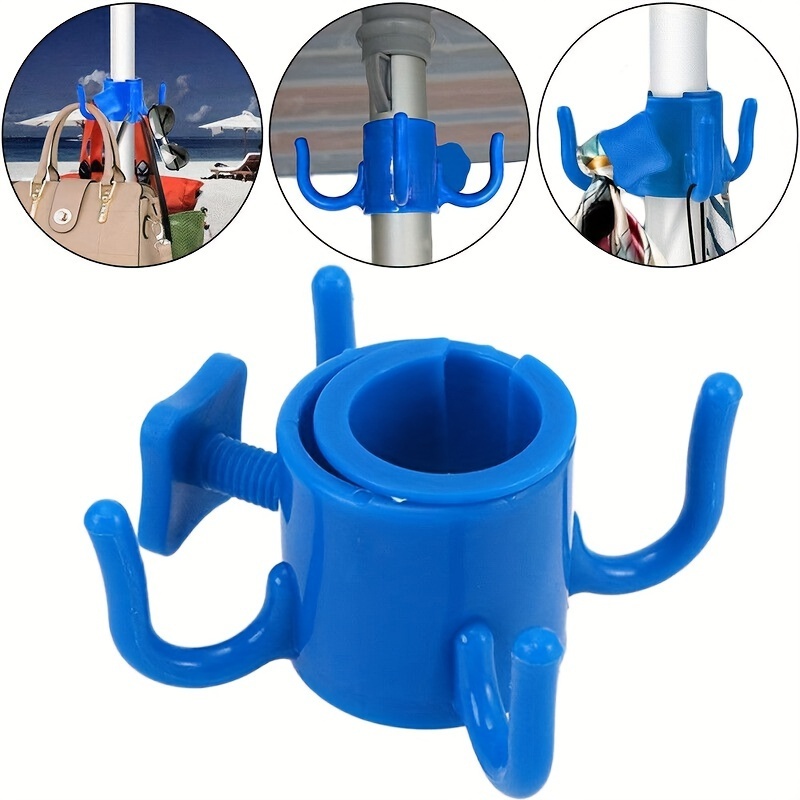
Ultimate Beach Buddy Umbrella Hook - Adjustable 4-Claw Hanger for Towels, Bags, Hats, and More, Fits 0.75" to 1.26" Poles, Heavy-Duty Durable Plastic Construction, Perfect for Camping, Outdoor Adventures, and Beach Trips
Brand: TOBI'S F.L.O.W. SHOP
Alright, bet. Here's the product description in Gen Z style: Ultimate Beach Buddy Umbrella Hook Okay, so listen up besties, this ain't your grandma's umbrella hook. We're talking next-level beach day essentials. This adjustable 4-claw hanger is the real deal, designed to keep all your stuff off the sand and away from those pesky beach critters. No more sandy towels, grimy bags, or sun-baked hats. Seriously, who wants sand in their snacks? Not us. This hook effortlessly attaches to most umbrella poles, so you can create your own personal chill zone. Forget struggling to find a clean spot for your gear; this hook has got you covered. It’s perfect for everything from camping trips to outdoor concerts, and it makes hauling your gear to the beach a breeze. This heavy-duty hook is crafted from super durable plastic, this thing can handle all your beach day essentials. It's the ultimate life hack for keeping your stuff organized and accessible while you soak up the sun. Whether you're chilling with your squad, catching some waves, or just vibing with a good book, this umbrella hook will be your new best friend. No more awkwardly balancing your stuff or constantly worrying about it getting ruined. This accessory is giving main character energy, and you need it in your life ASAP. Keep everything organized and avoid sand-related disasters with this must-have accessory. Features That Slap 💅 [ Claw Design: ] Okay, so get this – the 4-claw design is straight-up genius. It’s not just about looking cute (which, let’s be real, it does), but it’s all about maxing out that storage space. You can hang, like, all your towels, bags, hats, and even that cute little beach tote you just bought. No more choosing between what essentials to bring; bring it all. It’s the ultimate storage solution, and it keeps everything organized so you can actually relax and enjoy your beach day without the chaos. Like, imagine having everything you need right at your fingertips. Chef's kiss. [ Adjustable Fit: ] No cap, the adjustable fit is a game-changer. It fits umbrella poles from 0.75" to 1.26", so you can use it with basically any umbrella you already have. No need to buy a special umbrella just for this hook (unless you want to, of course). It's so easy to install, literally anyone can do it. Just snap it on and you're good to go. It’s the perfect way to upgrade your umbrella game without breaking the bank. It takes seconds to set up so you can spend less time worrying and more time having fun. [ Durable Material: ] This hook is made from heavy-duty plastic, so it’s built to last. It can handle the weight of all your stuff without bending or breaking, even when it's super windy. You don’t have to worry about it snapping or falling apart mid-beach sesh. It’s tough and reliable, so you can focus on enjoying your time in the sun. Seriously, the durability of this hook is on another level, so you can stress less and enjoy your beach day. [ Portable Design: ] This hook is super lightweight and easy to carry around, which means you can take it with you wherever you go. Toss it in your beach bag, backpack, or even just carry it in your hand – it won’t weigh you down. It's perfect for beach trips, camping adventures, and even outdoor concerts. No more struggling to find a place to hang your stuff; just bring your trusty umbrella hook and you're good to go. This essential is a must-have for every trip, whether it's a day at the beach or a weekend camping trip. [ Keep Your Things: ] Fr, it keeps your stuff clean and organized is the real flex here. No more sandy towels, dirty bags, or crushed hats. This hook keeps everything elevated and away from the ground, so you can enjoy your beach day without all the mess. It's the perfect way to keep your gear in top condition, so you can look and feel your best. Like, imagine not having to shake out your towel every five minutes because it's covered in sand. That's the dream, bestie. Specifications Feature Details Applicable People Male Material PC Color Blue Number of Products 1 Why Buy This? Okay, real talk. You NEED this umbrella hook in your life. Like, for real. It's the ultimate game-changer for beach days, camping trips, and all your outdoor adventures. It keeps your stuff organized, clean, and sand-free, so you can actually relax and enjoy your time in the sun. No more stressing about where to put your towel, bag, or hat – this hook has got you covered. Plus, it’s super easy to use and built to last, so you know you’re getting your money's worth. Trust me, you won't regret adding this to your beach essentials. It's the ultimate life hack for anyone who loves spending time outdoors. Get it, and thank me later! Period. 💅
Category: Home & Garden > Lawn & Garden > Outdoor Living > Outdoor Umbrella & Sunshade Accessories > Outdoor Umbrella Lights